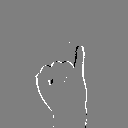
ASL letter: i